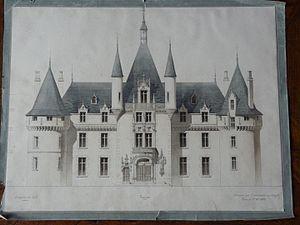
Projet par les architectes Châtelain et Lavenant
Le château de Villemolin est situé sur la commune d'Anthien dans la Nièvre, à 20 kilomètres au sud de Vézelay et à 30 kilomètres au sud-ouest d'Avallon, en bordure du Parc naturel régional du Morvan.